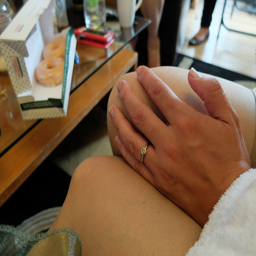
A woman sitting down next to a  table with her hand on her leg.
A close up of a person holding their need and two doughnuts in the background.
En engaged woman sitting with her hands in her lap.
A woman placing her finger with engagement ring on her knee.
A woman sits with her hand between her legs.